Cazzie Russell

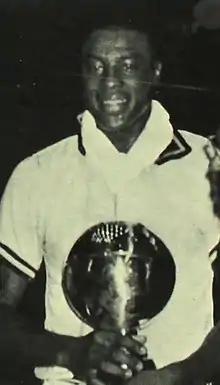
Russell accepts the 1966 Big Ten MVP trophy

Cazzie Lee Russell (born June 7, 1944) is an American former professional basketball player and coach. An NBA All-Star, he was selected by the New York Knicks with the first overall pick of the 1966 NBA draft. He won an NBA championship with the Knicks in 1970.